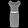
Label: Dress